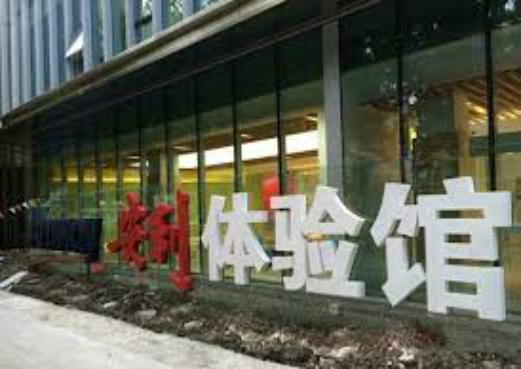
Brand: ANLI
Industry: Others